Tamagotchi

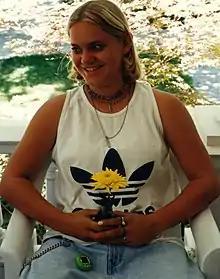
A girl with her Tamagotchi chained to her pocket, 1997

When releasing the Tamagotchi in Japan, Bandai initially marketed them exclusively to teenage girls. Bandai and WiZ would later create a masculine counterpart to the Tamagotchi, the Digital Monster, which would spawn the "Digimon" franchise.